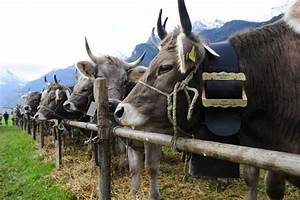
Label: mucca